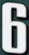
Number: 6